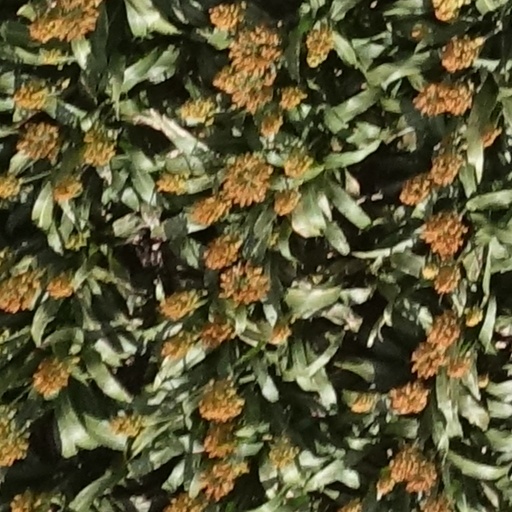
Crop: sorghum